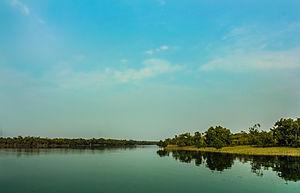
La géographie de l'Inde est très variée, avec de très hautes montagnes enneigées, des déserts, des collines, des plaines et des plateaux. Les différentes régions de l'Inde possèdent chacune leur climat : équatorial à la pointe sud, rigoureux près de l'Himalaya. L'Inde occupant la majeure partie du sous-continent indien, ses côtes mesurent plus de 7 000 kilomètres. L'Inde est bordée à l'ouest par la mer d'Arabie et à l'est par le golfe du Bengale, parties de l'océan Indien.